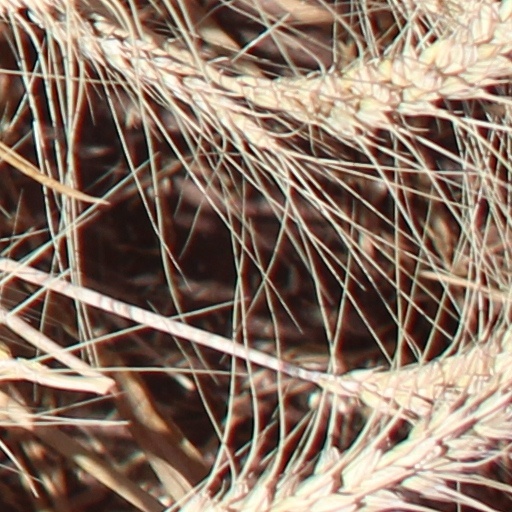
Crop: wheat